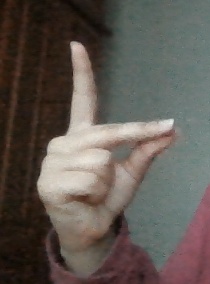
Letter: ta